Seest fireworks disaster

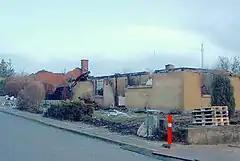
Houses destroyed by the explosion and fire

The fireworks accident in Seest was a disaster that occurred on 3 November 2004, when the N. P. Johnsens Fyrværkerifabrik fireworks warehouse exploded in Seest, a suburb of Kolding, Denmark. One firefighter died, and seven from the rescue team as well as 17 locals were injured. In addition 34 rescuers, 8 police officers, and 27 from the Danish Emergency Management Agency were treated for smoke inhalation. The evacuation of 2,000 people from the immediate surrounding area saved many lives. Eight fire and rescue vehicles were also destroyed.